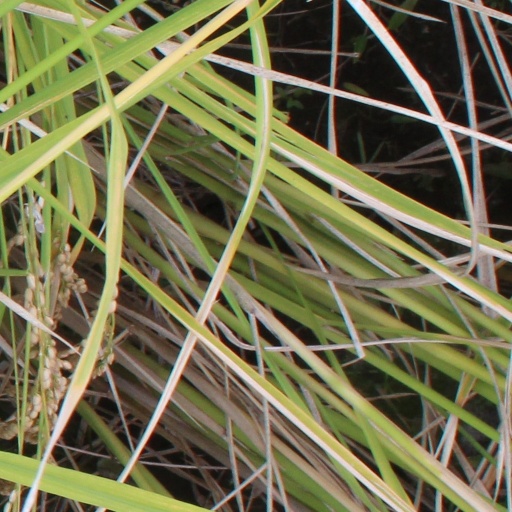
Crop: rice